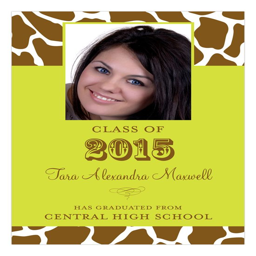
your little girl is graduating from high school or college and you want to announce that she finally is done !